EPTB Seine Grands Lacs

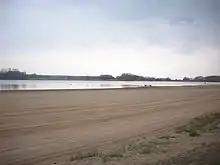
Lake Amance beach.

"Lake Amance" and "Lake du Temple" are in reality two lakes linked by a junction canal. The former takes its name from the river that runs through it, while the latter owes its name to the Knights Templar, who owned land in the area. Both are in the Aube département. While Lake Amance, to the east, is dedicated to motorboating, Lake du Temple, to the west, is given over to the discovery of nature. With their normal capacity of 170 hm and a total surface area of 23.2 km, they could, if they formed a single lake, be the third largest artificial lake in France, on a par with Lac d'Orient; they are also part of the Orient Forest Regional Natural Park. They were impounded in 1990, making them the last Seine lakes to be built.